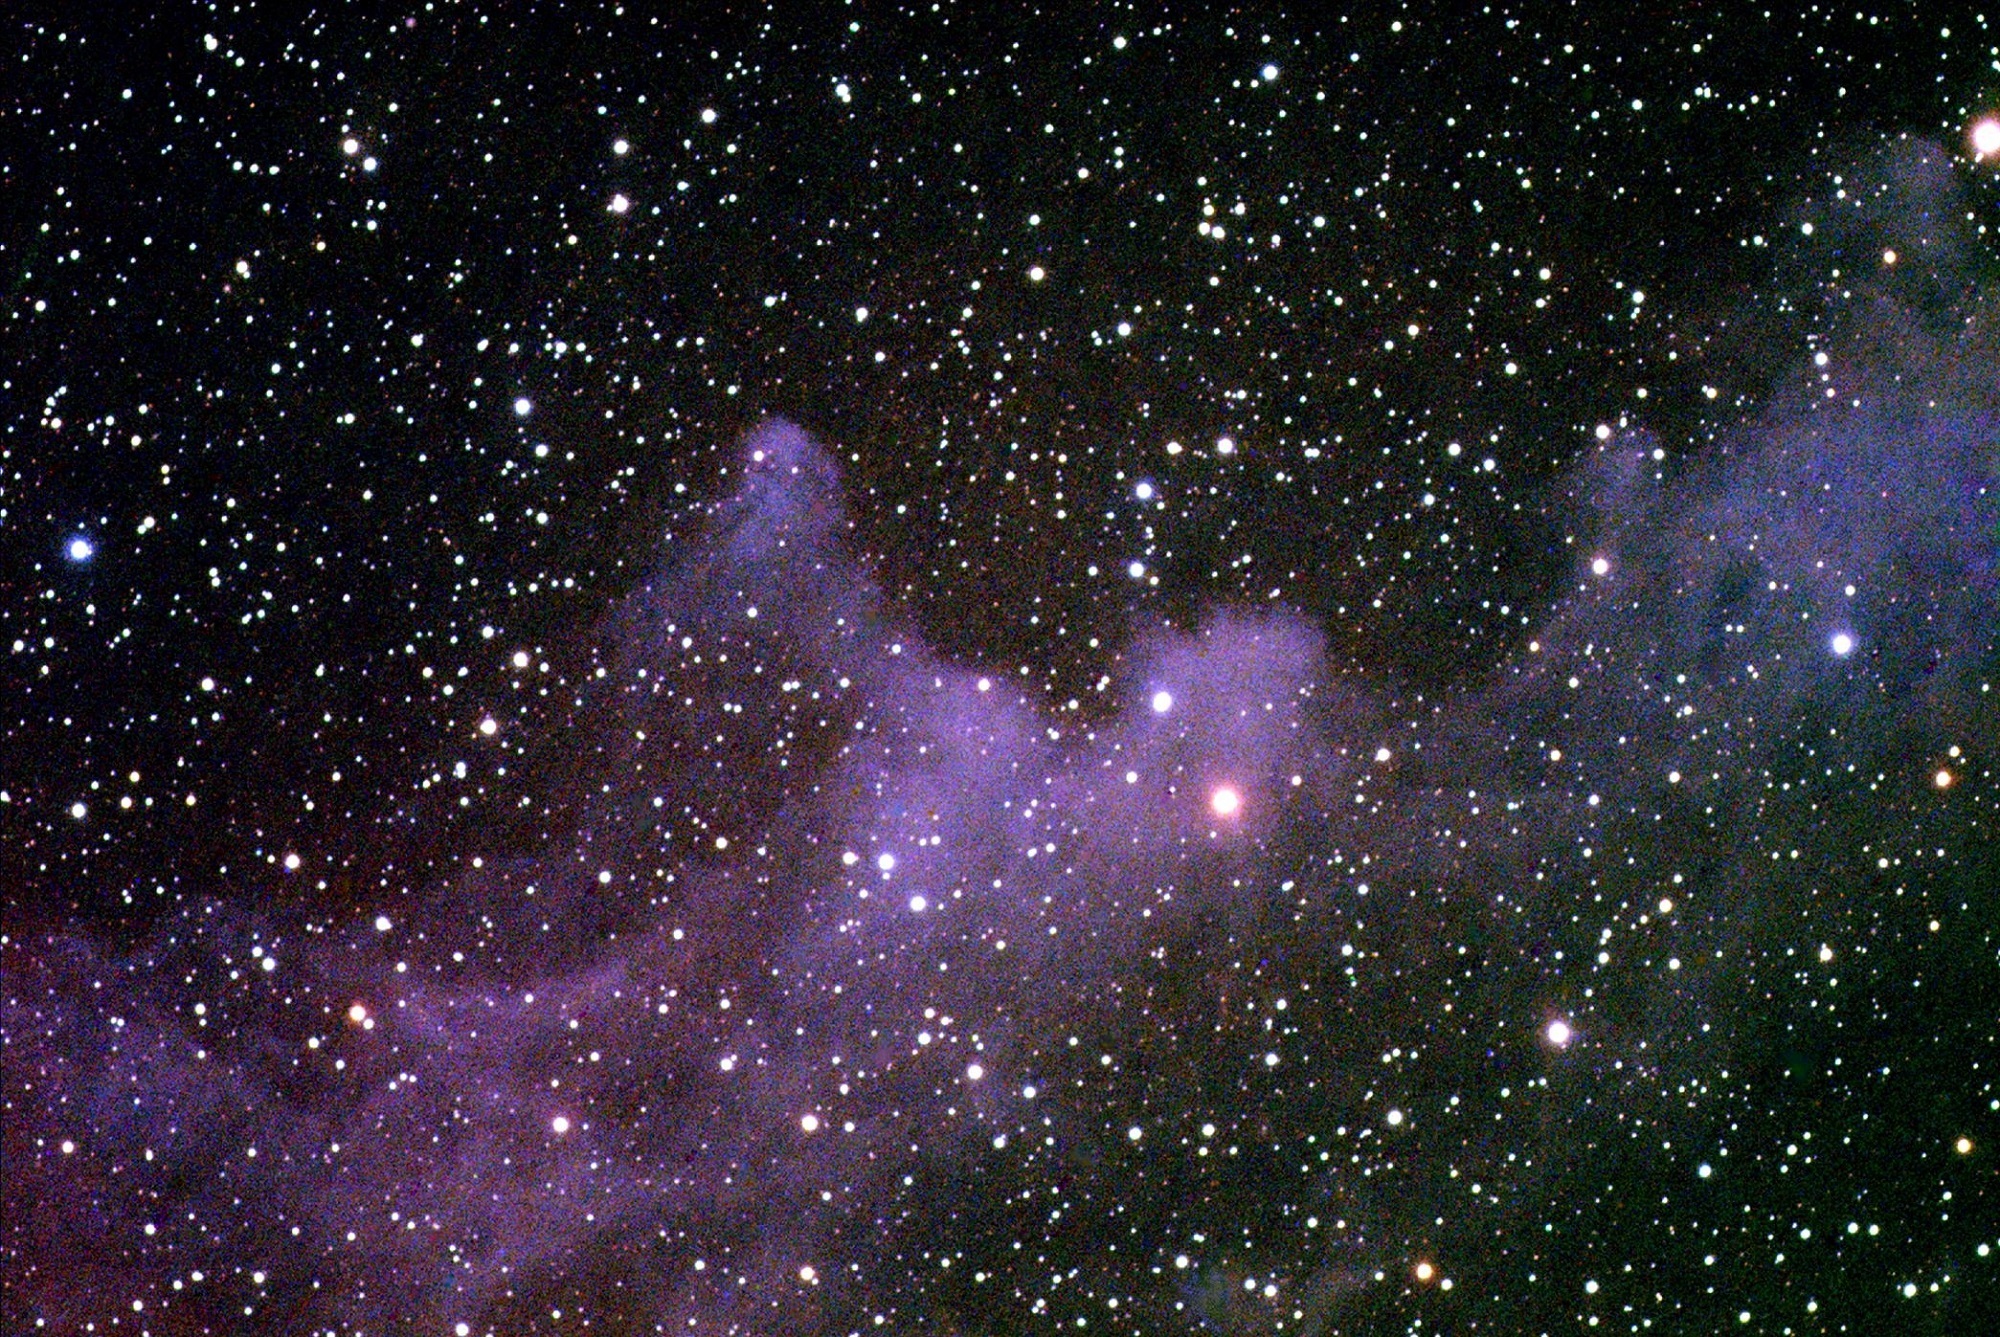
sky, star, cosmos, constellation, space, dust, galaxy, nebula, outer space, starry, astronomy, stars, universe, gas, orion, astronomical object, horsehead nebula